Anglo-Spanish War (1654–1660)

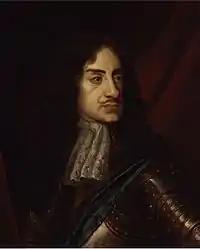
Portrait of King Charles II from 1665. Charles led a covert war against Spain seeking a favourable peace.

England and Spain had both suffered heavy economic losses; the latter suffered mainly from Blake's blockade of Cadiz. The effect of this, particularly with the action off Cadiz and at Santa Cruz, was the disruption of the Spanish economy, which depended upon silver and gold from the Americas. This added to the difficulties of Philip's IV's overstretched armies, who for years had been campaigning simultaneously in Italy, the Pyrenees, Flanders and Portugal. The Spanish answered with a privateering campaign that all but wiped out English shipping trade. Consequently, the Dutch enjoyed a recovery from the losses they had suffered in the first Anglo-Dutch war and took much trade from the English. Nevertheless, with the victory of the first Anglo-Dutch war and the successes in the war against Spain, England had done enough to establish itself as one of Europe's leading naval powers.